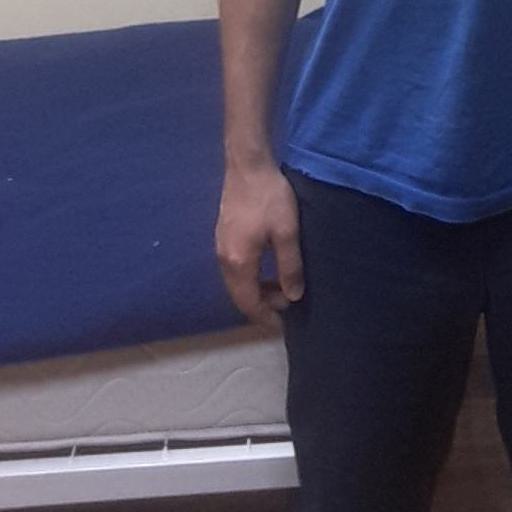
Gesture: no_gesture